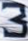
Number: 3